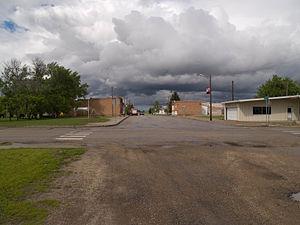
La ville américaine de Courtenay est située dans le comté de Stutsman, dans l’État du Dakota du Nord. Lors du recensement de 2010, sa population s’élevait à 45 habitants.